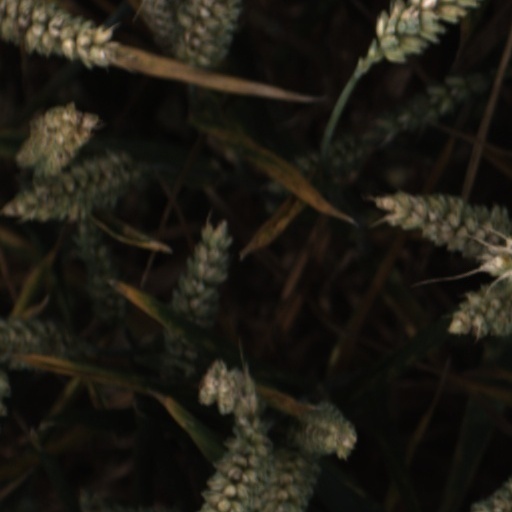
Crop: wheat